Juan de Canaveris

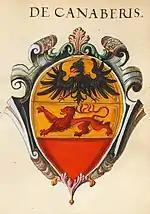
Arms of Canaveris, Milan branch 16th century.

Giovanni Antonio Domenico de Canaveris was born near the year 1748 in Saluzzo (Principality of Piedmont), during the end of the War of the Austrian Succession. His parents were Gabriel Antonio Canaveris and Margherita Jugluns, belonging to a noble family from Verzuolo. He arrived at Río de la Plata about 1770, in times of the Bourbon Reforms in the Spanish Empire.